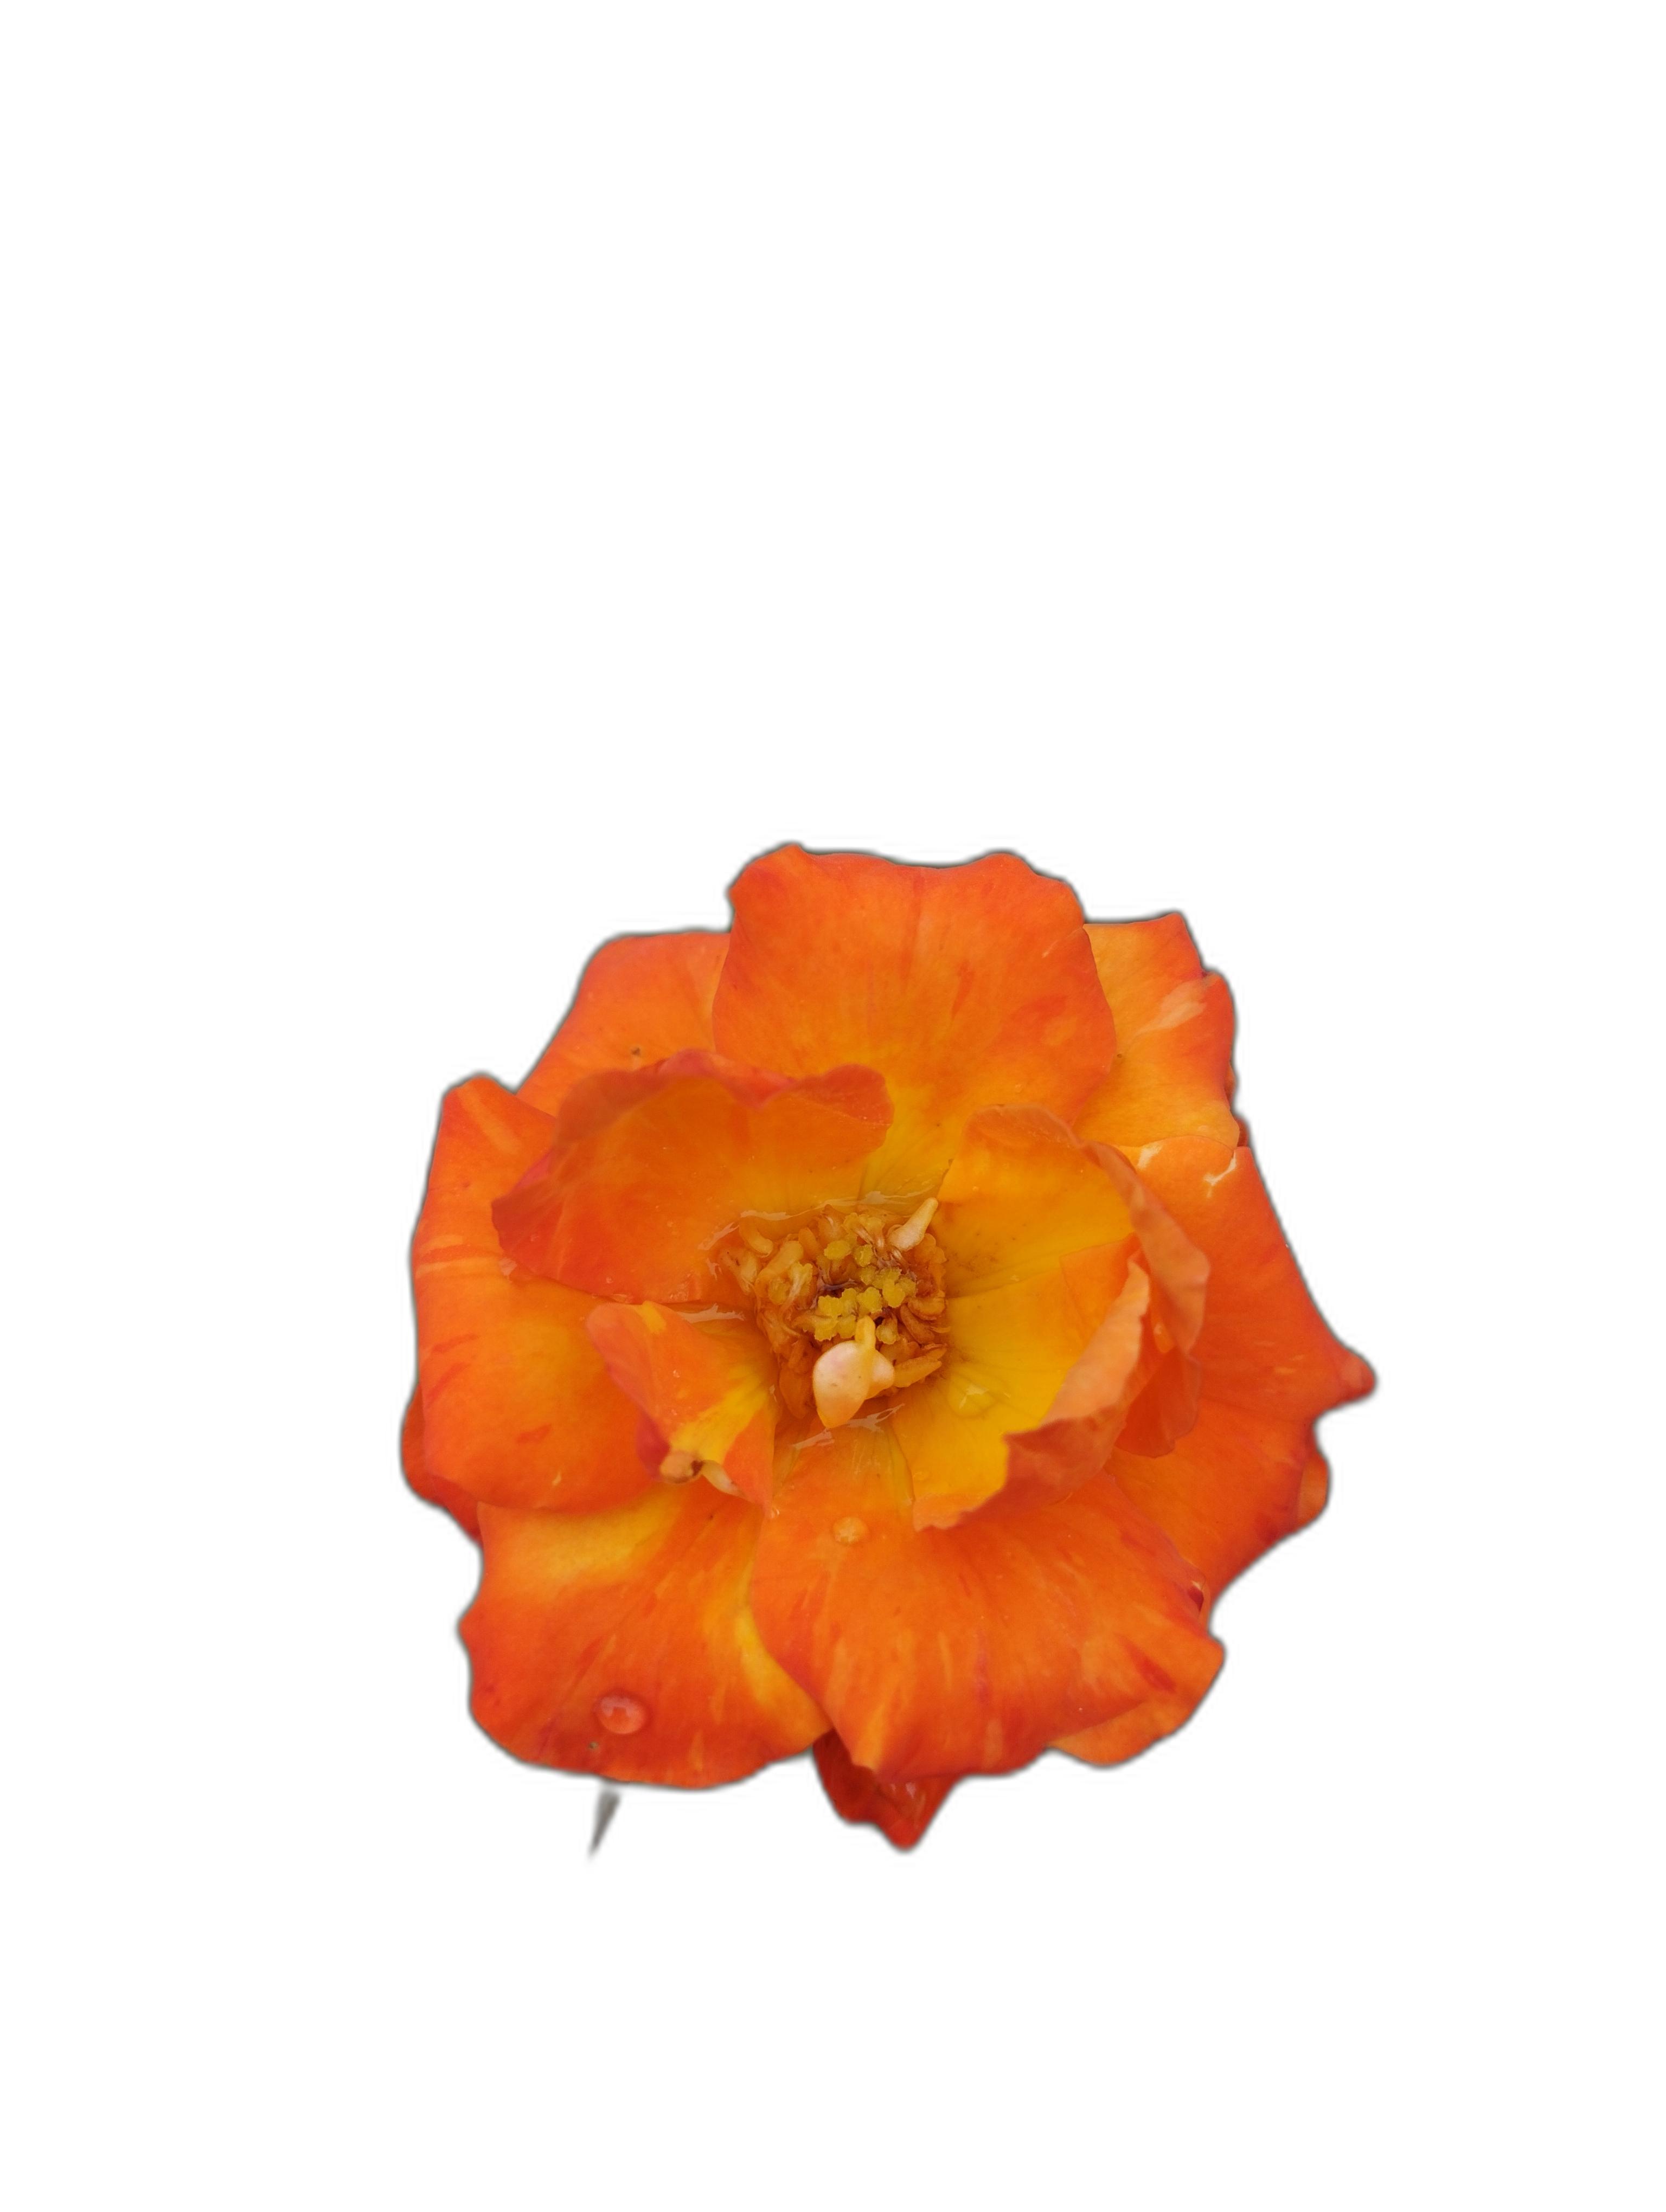
Label: Rose